Bryan D. Brown

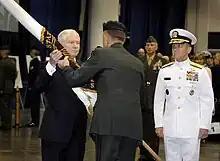
Gen. Brown hands over the USSOCOM flag to Secretary of Defense Robert Gates with Admiral Olson preparing to take charge of the command in 2007

After four years of leading USSOCOM through the Iraq War and War in Afghanistan, President George W. Bush nominated Rear Admiral Eric T. Olson to succeed Brown as the commander of U.S. Special Operations Command on 11 May 2007. Brown and Olson had served at the USSOCOM headquarters in Tampa together for four years, and Olson had been the deputy commander since 2003. The change of command ceremony took place on 9 July 2007, at the Tampa Convention Center. It was presided over by Secretary of Defense Robert Gates. During the ceremony, Gates said, "He came to this post four years ago determined to improve the way special operators fight. He has done just that". At the time of the change of command ceremony, Brown was the longest serving commander in U.S. Special Operations Command history with 1,406 days in office. Over the course of his military career, Brown amassed a total of 4,400 hours of flight time in fixed and rotary-winged aircraft.